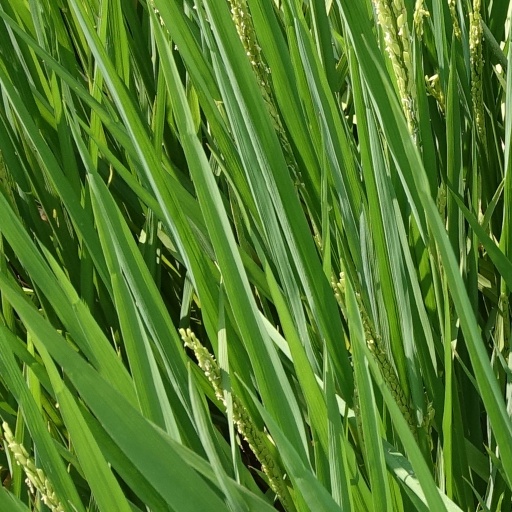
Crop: rice